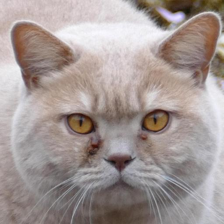
Label: animals